Book of the Dead

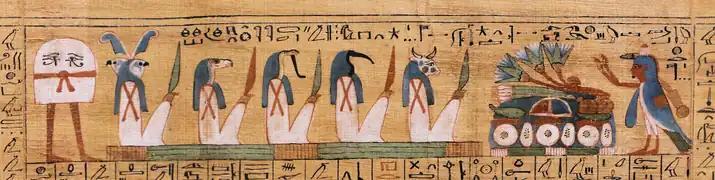
Deities with varying animal heads, Medjed is shown on the far left, a vignette from the papyrus for Ankhefenkhonsu

During the 25th and 26th Dynasties, the "Book of the Dead" was updated, revised and standardized. Spells were ordered and numbered consistently for the first time. This standardized version is known today as the 'Saite recension', after the Saite (26th) Dynasty. In the Late period and Ptolemaic period, the "Book of the Dead" continued to be based on the Saite recension, though increasingly abbreviated towards the end of the Ptolemaic period. New funerary texts appeared, including the "Book of Breathing" and "Book of Traversing Eternity". The last use of the "Book of the Dead" was in the 1st century BC, though some artistic motifs drawn from it were still in use in Roman times.